Angus Maddison statistics of the ten largest economies by GDP (PPP)

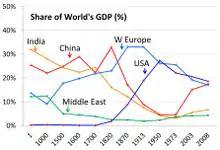
The global contribution to world's GDP by major economies from 1 AD to 2008 AD according to Angus Maddison's estimates

This historical list of the ten largest countries by GDP compiled by British economist Angus Maddison shows how much the membership and rankings of the world's ten largest economies has changed.